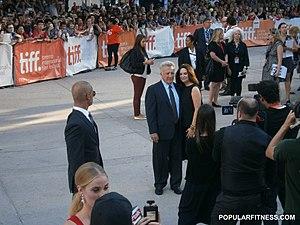
Le Virtuose est un film américain réalisé par François Girard. Le scénario est de Ben Ripley.